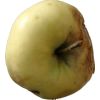
Label: Apple hit 1